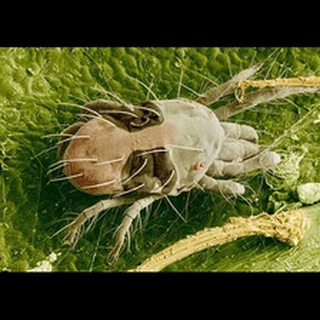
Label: wheat_mite